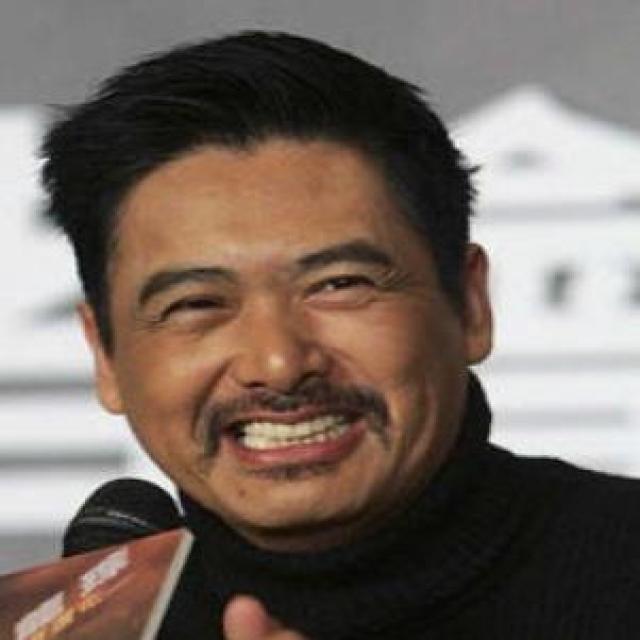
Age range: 45-64